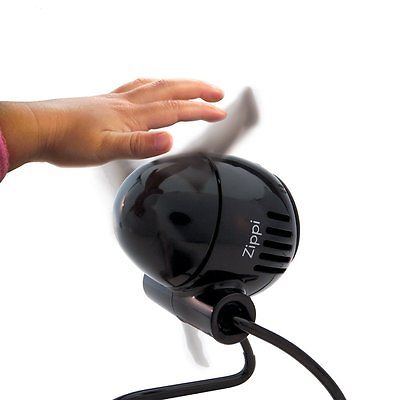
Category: fan